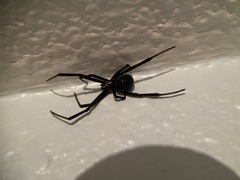
Species: Lactrodectus_hesperus